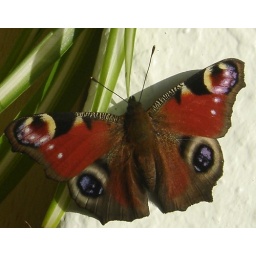
Peacock butterfly in my kitchen //Tagpfauenauge